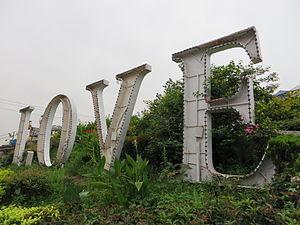
Love Land aurait dû être un parc à thème autour du sexe, situé à Chongqing en Chine, destiné à améliorer l'éducation sexuelle de ses visiteurs. Jugé trop vulgaire et explicite, il a été démoli en mai 2009 avant même son ouverture prévue en octobre de la même année.